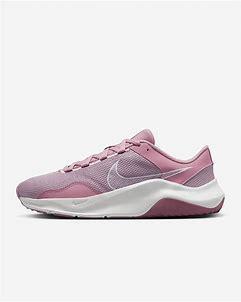
Brand: Nike
Model: Legend Essential 3 Next Nature